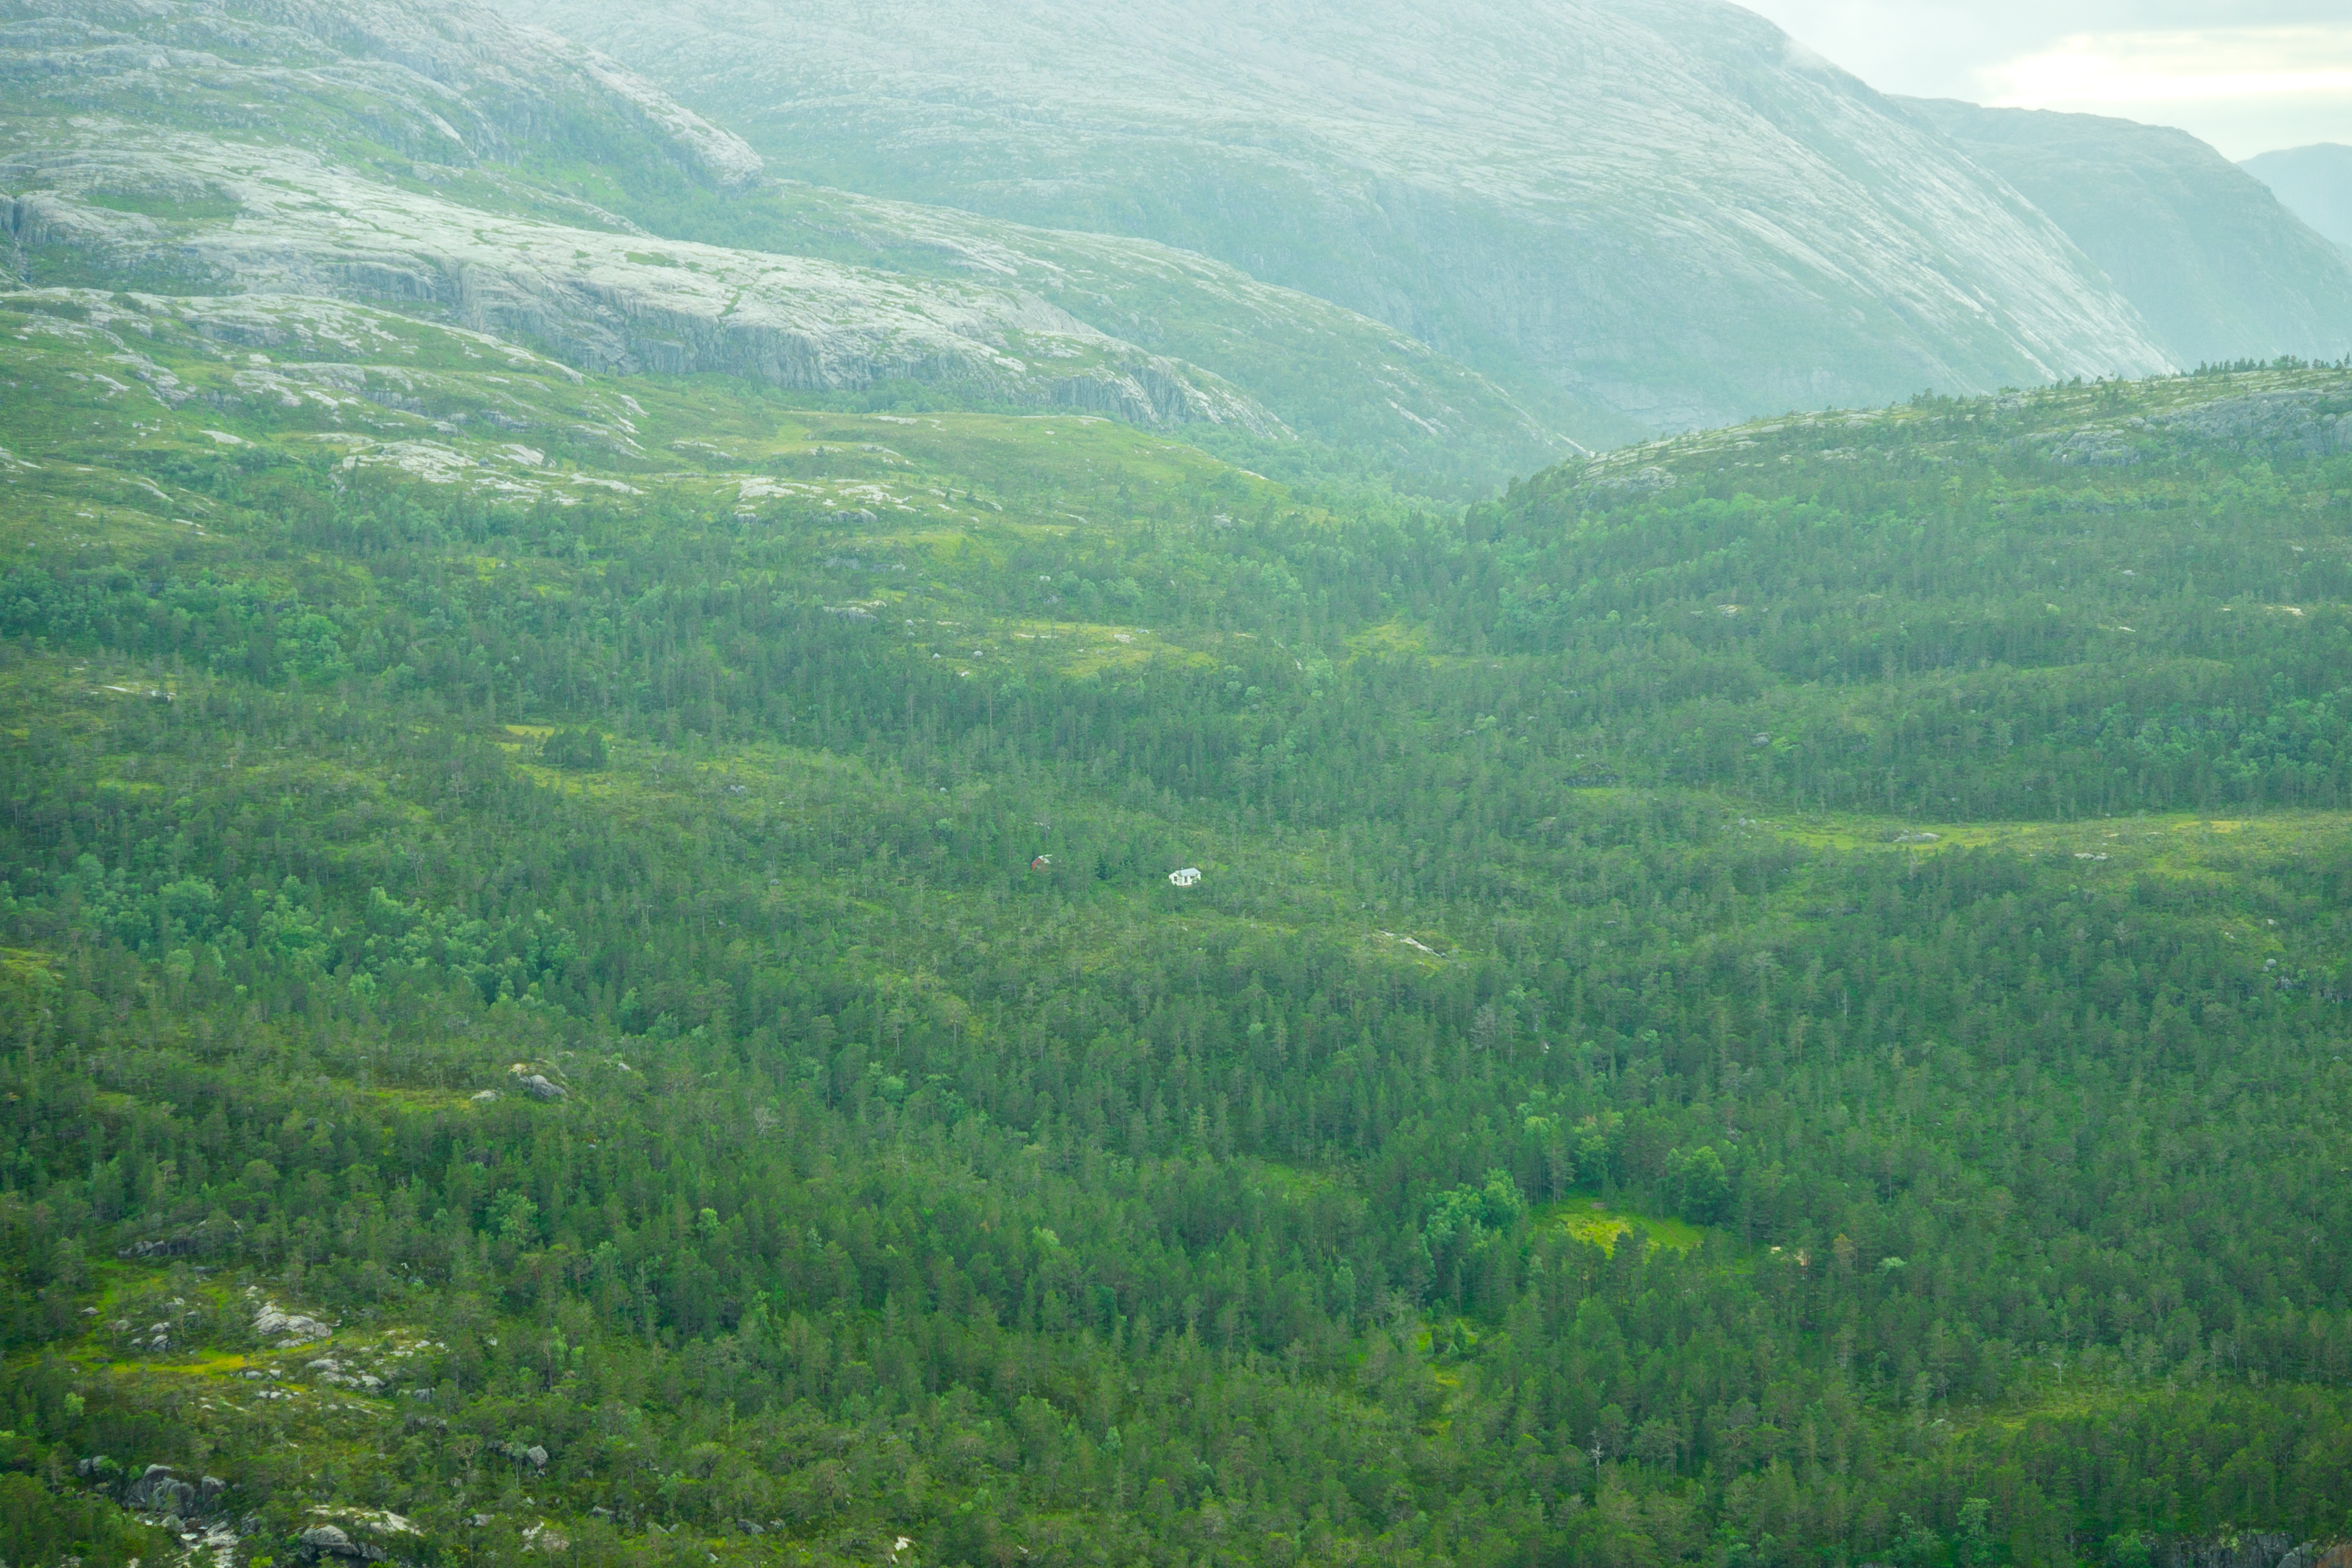
landscape, nature, forest, wilderness, mountain, meadow, hill, lake, valley, mountain range, green, highland, ridge, grassland, vegetation, rainforest, plateau, fell, habitat, loch, ecosystem, rural area, landform, hill station, natural environment, geographical feature, atmospheric phenomenon, mountainous landforms